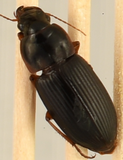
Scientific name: Harpalus pensylvanicus
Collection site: Konza Prairie Agroecosystem NEON (KONA), plot KONA_001